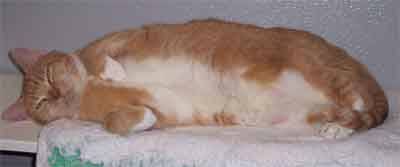
Label: cat